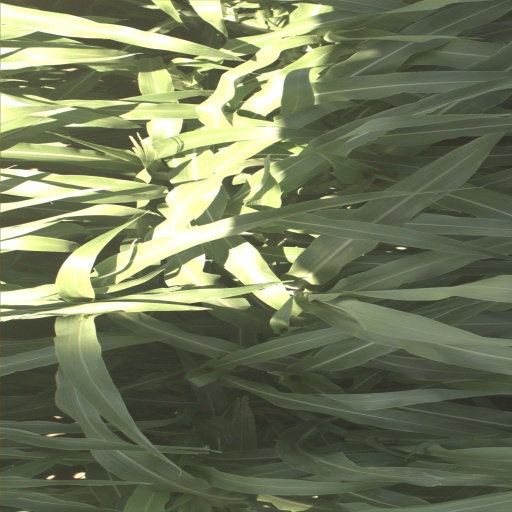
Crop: sorghum